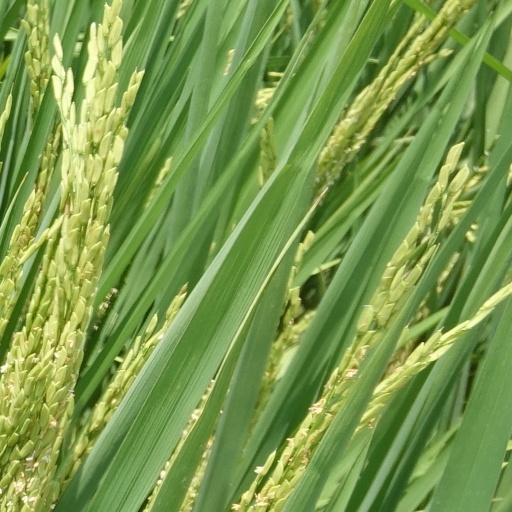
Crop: rice